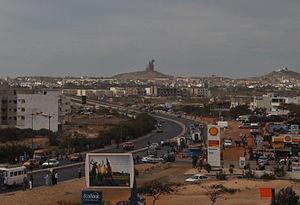
Les Mamelles, collines volcaniques de Dakar (Sénégal). A gauche, le Monument de la Renaissance
Les Mamelles sont deux collines volcaniques coniques situées sur la presqu'île du Cap-Vert, à Ouakam, une commune d'arrondissement de Dakar (Sénégal).